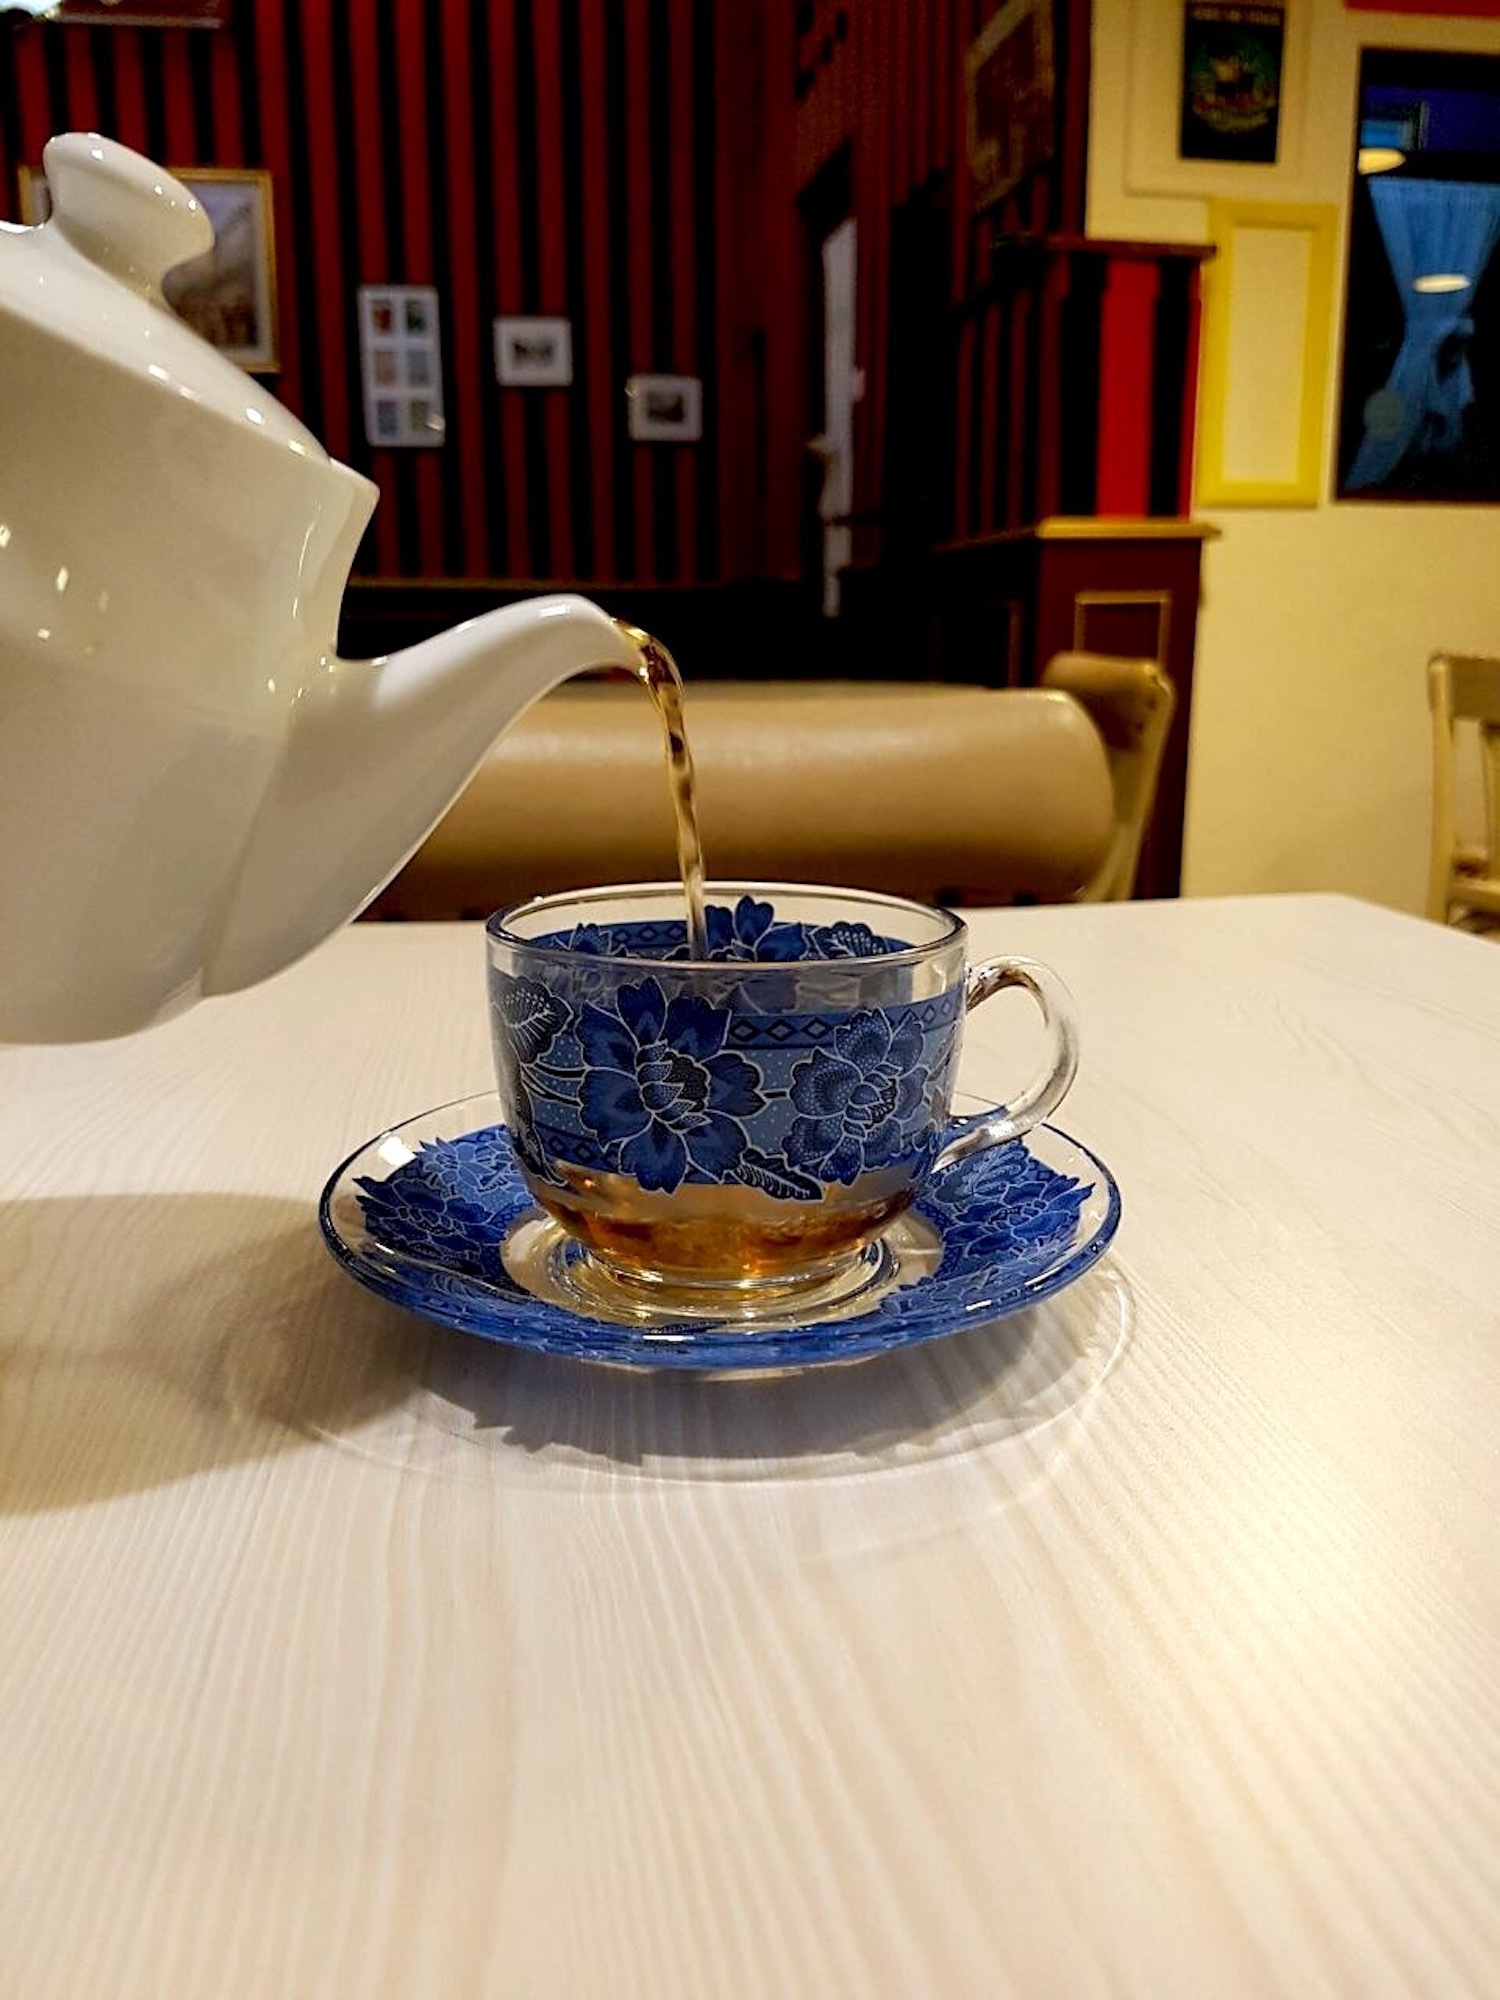
table, water, liquid, tea, glass, cup, natural, ceramic, beverage, drink, blue, healthy, mug, teacup, art, design, hot, antioxidant, traditional, herbal